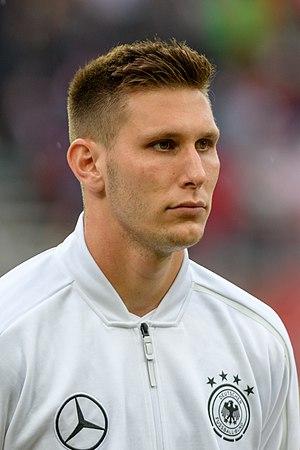
Niklas Süle est un footballeur international allemand né le 3 septembre 1995 à Francfort-sur-le-Main. Il évolue au poste de défenseur central au Bayern Munich.